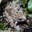
Label: frog